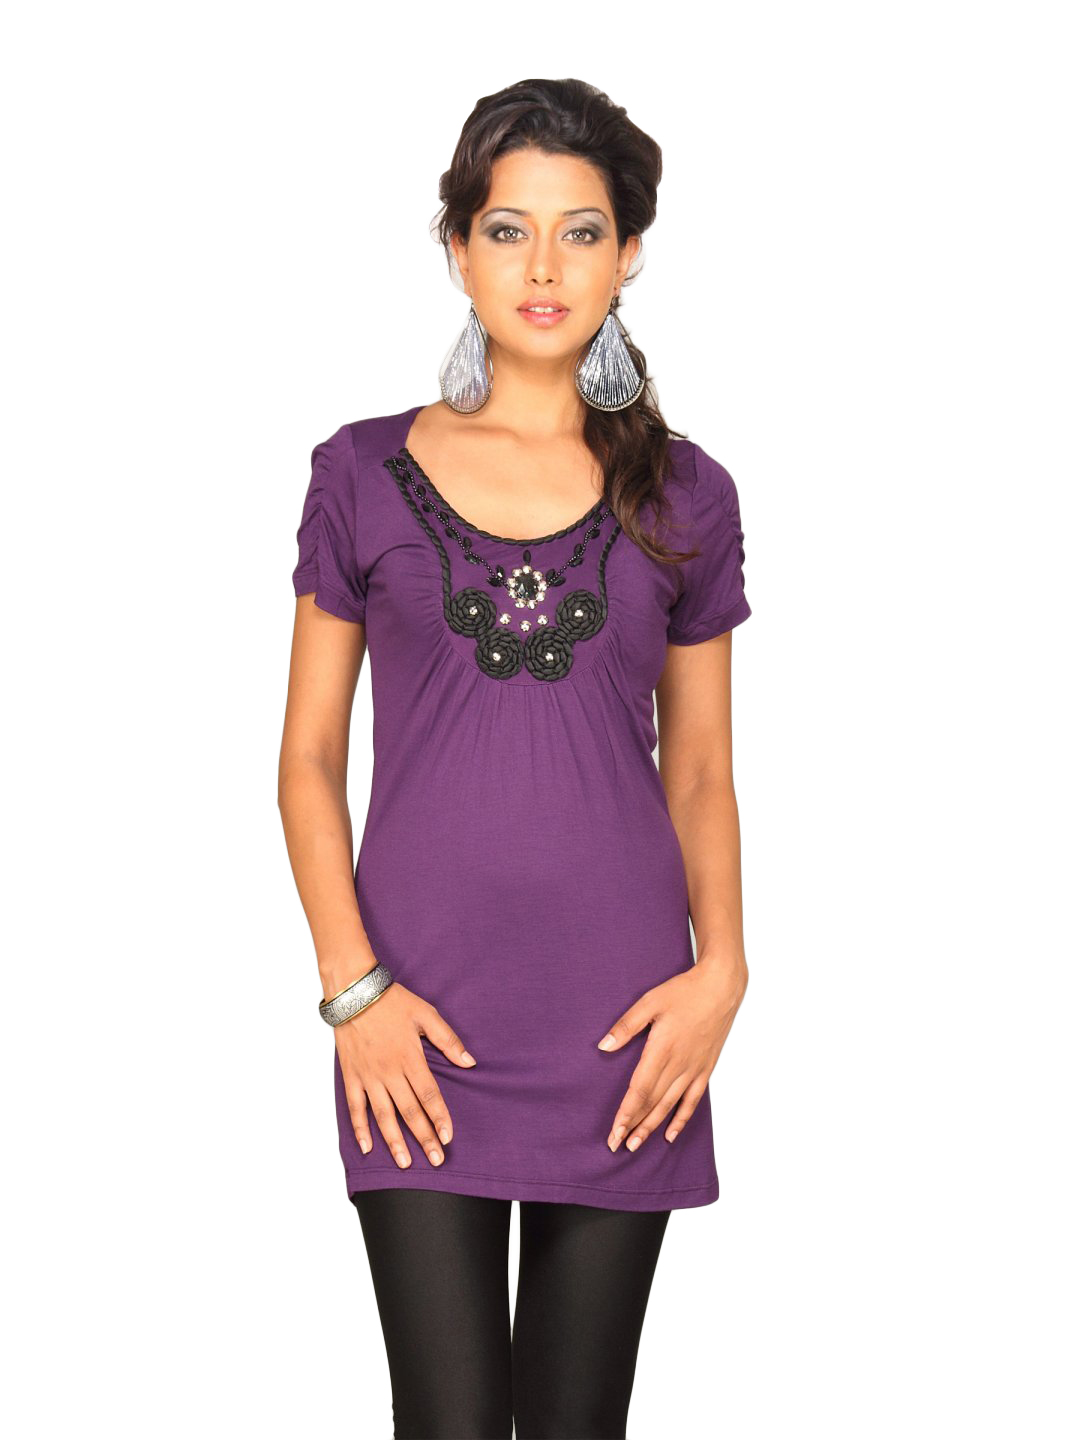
Jealous 21 Women's Purple Detailed Top
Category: Apparel / Topwear / Tops
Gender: Women
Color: Purple
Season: Summer 2011
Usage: Casual